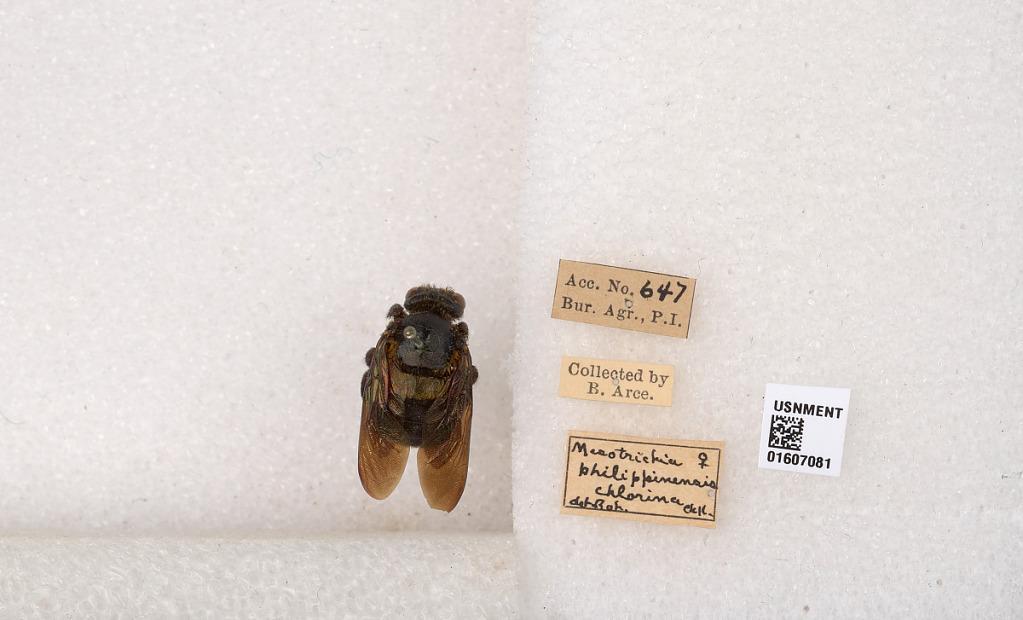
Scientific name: Xylocopa (Koptortosoma) chlorina (Cockerell)
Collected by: B. Arce
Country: Philippines
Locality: Bur. Agr.
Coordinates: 14.5965, 120.98